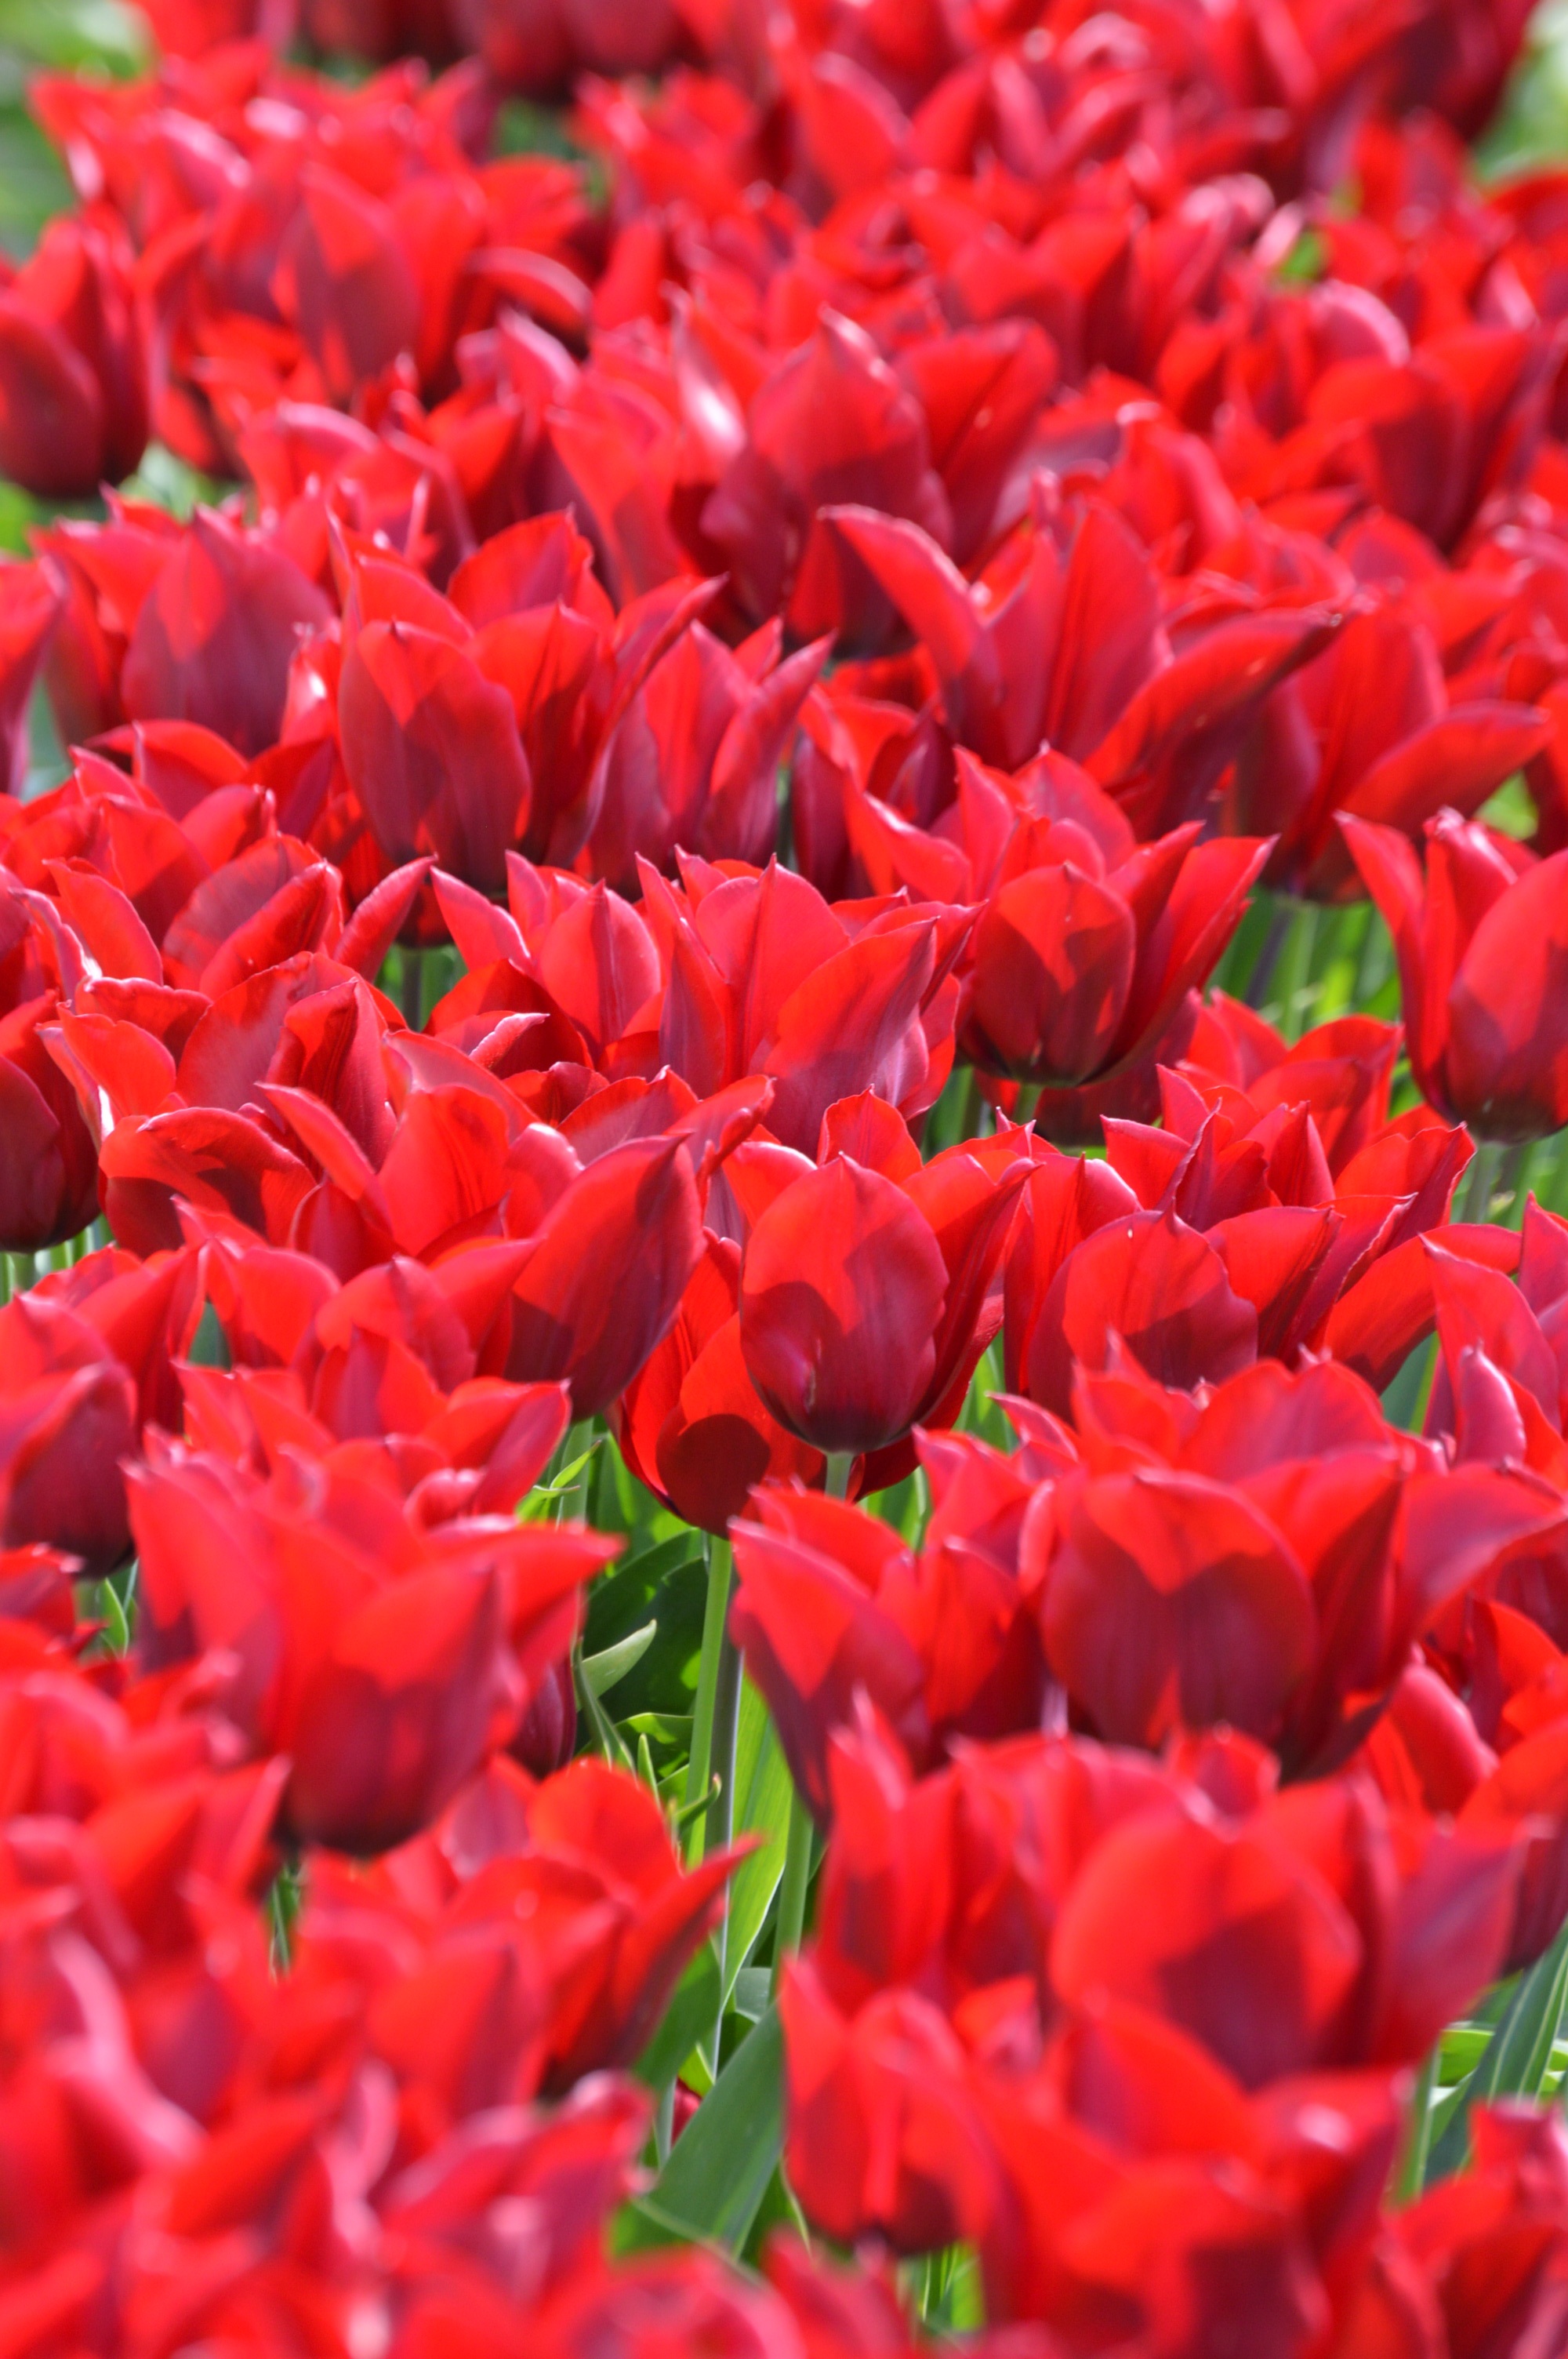
landscape, nature, plant, field, farm, stem, flower, purple, petal, bloom, valley, tulip, spring, green, red, farming, scenic, scenery, blooming, colorful, agriculture, flora, washington, northwest, blossoms, tulips, pacific, tulipa, macro photography, flowering plant, lily family, land plant, skagit, tags red